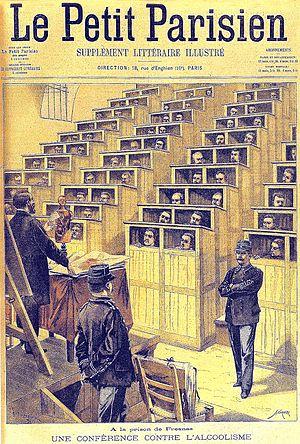
Couverture du supplément au Petit Parisien (1903) - Conférence anti-alcoolique donnée aux détenus de la prison de Fresnes (Val-de-Marne).
L'alcoolisme, alcoolodépendance, ou éthylisme, est l'addiction à l'éthanol contenu dans les boissons alcoolisées.